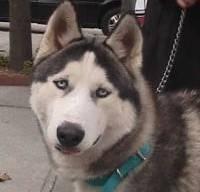
dog